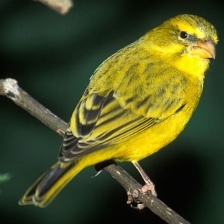
Species: CANARY
Scientific name: SERINUS CANARIA DOMESTICA